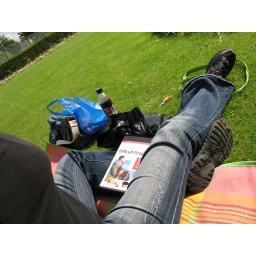
A nice break on a nice green lawn in a nice park situated in the nice sun in the nice town of Woking reading a nice book ...